Toa Domestic Airlines Flight 63

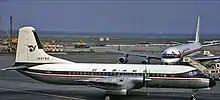
The aircraft involved in the accident in April 1971

Toa Domestic Airlines Flight 63, registration JA8764, was a NAMC YS-11A-217 en route from Okadama Airport in Sapporo, Japan to Hakodate Airport. On July 3, 1971, the plane left Sapporo Okadama Airport on a scheduled flight at 08:30. After arriving in Hakodate airspace, the plane was descending below 1800 metres when it crashed at 09:05 into the south face of Yokotsudake (Yokotsu Mountain). All 64 passengers and four crew on board are killed in the scene. The cause of the crash was determined to be pilot error that followed strong winds pushing the plane off course which leads to CFIT.